History of France

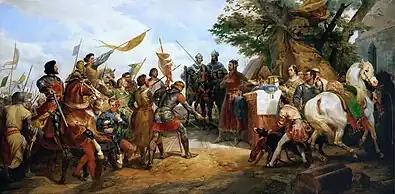
Philip II victorious at Bouvines, thus annexing Normandy and Anjou into his royal domains. This battle involved a complex set of alliances from three important states, the Kingdoms of France and England and the Holy Roman Empire.

Hugh's son—Robert the Pious—was crowned King of the Franks before Capet's demise. Hugh Capet decided so in order to have his succession secured. Robert II, as King of the Franks, met Emperor Henry II in 1023 on the borderline. They agreed to end all claims over each other's realm, setting a new stage of Capetian and Ottonian relationships. The reign of Robert II was quite important because it involved the Peace and Truce of God (beginning in 989) and the Cluniac Reforms.